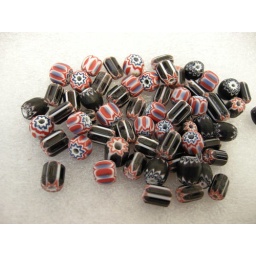
Black and white and red all over